The Most Beautiful Day in the World

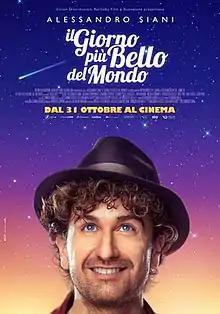
Film poster

The Most Beautiful Day in the World is a 2019 Italian fantasy comedy film directed by Alessandro Siani.